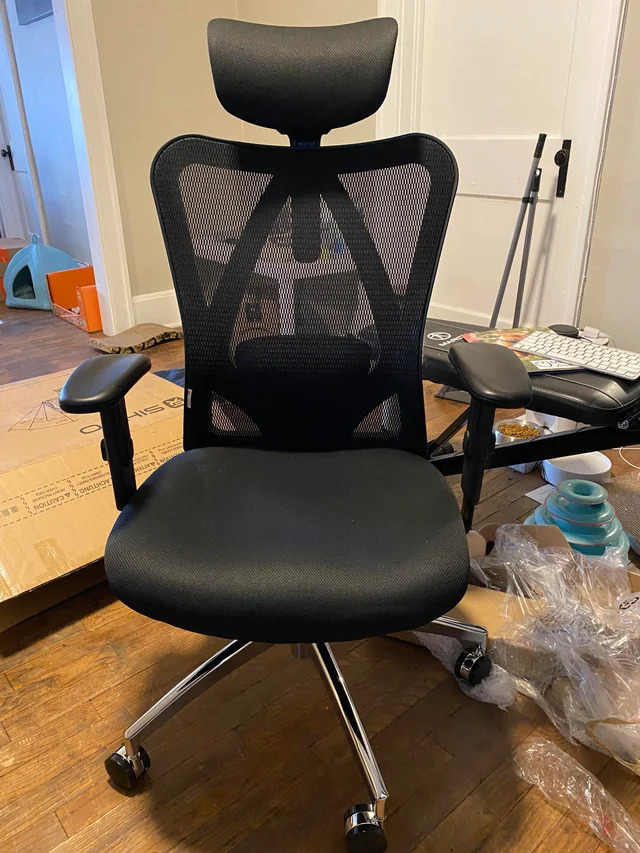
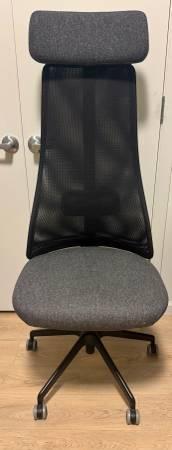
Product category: items_chair
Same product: no